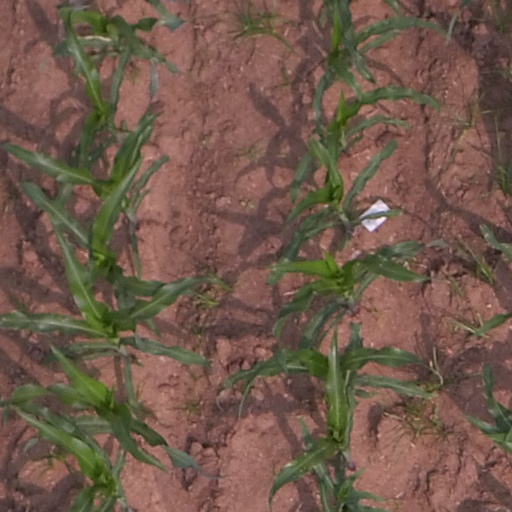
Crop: maize; corn